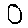
Label: 0